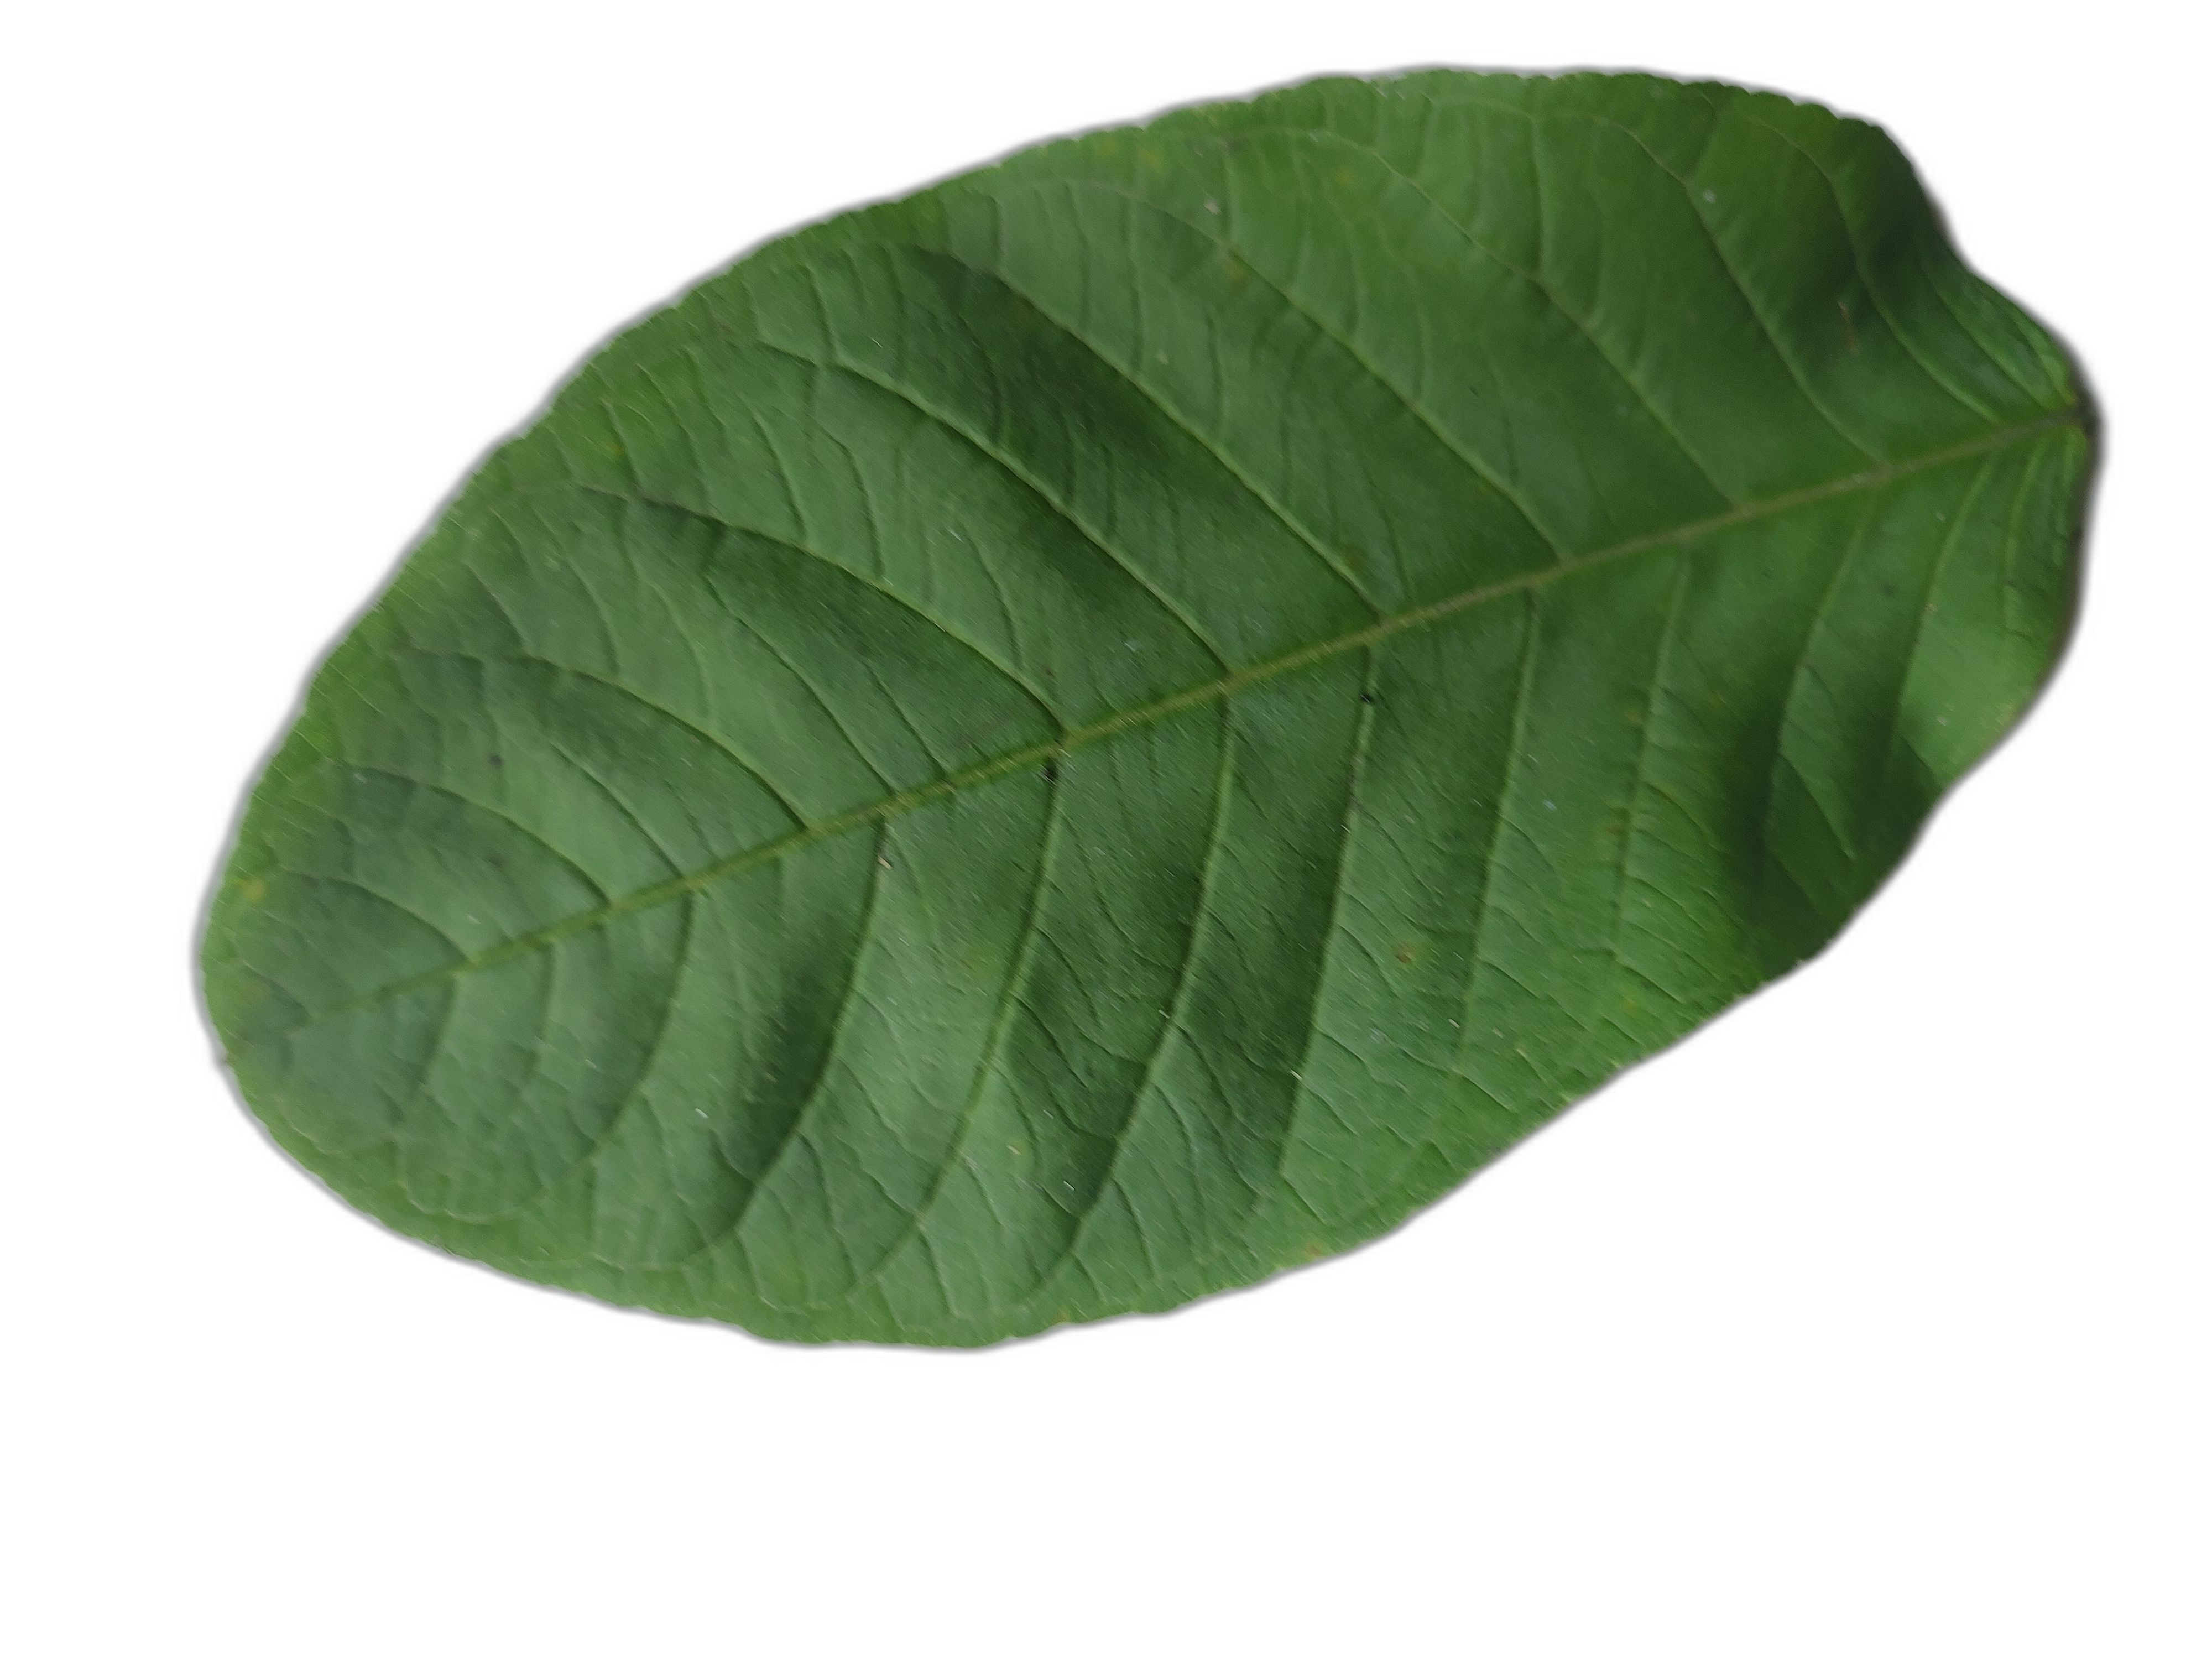
Plant part: leaf
Disease: Healthy